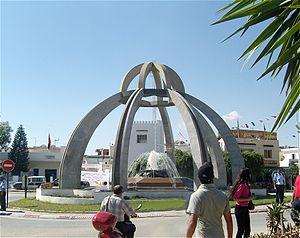
Monument au centre ville de Korba - Tunisie
Korba est une ville du littoral nord-est de la Tunisie ouverte sur la façade orientale du cap Bon.